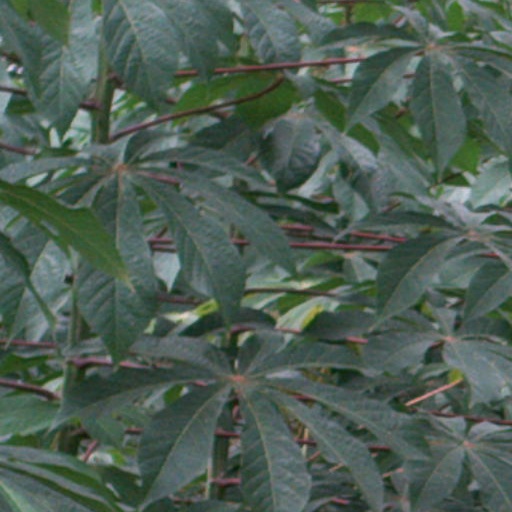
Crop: cassava